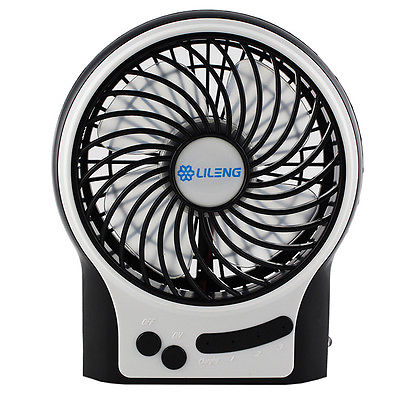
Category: fan